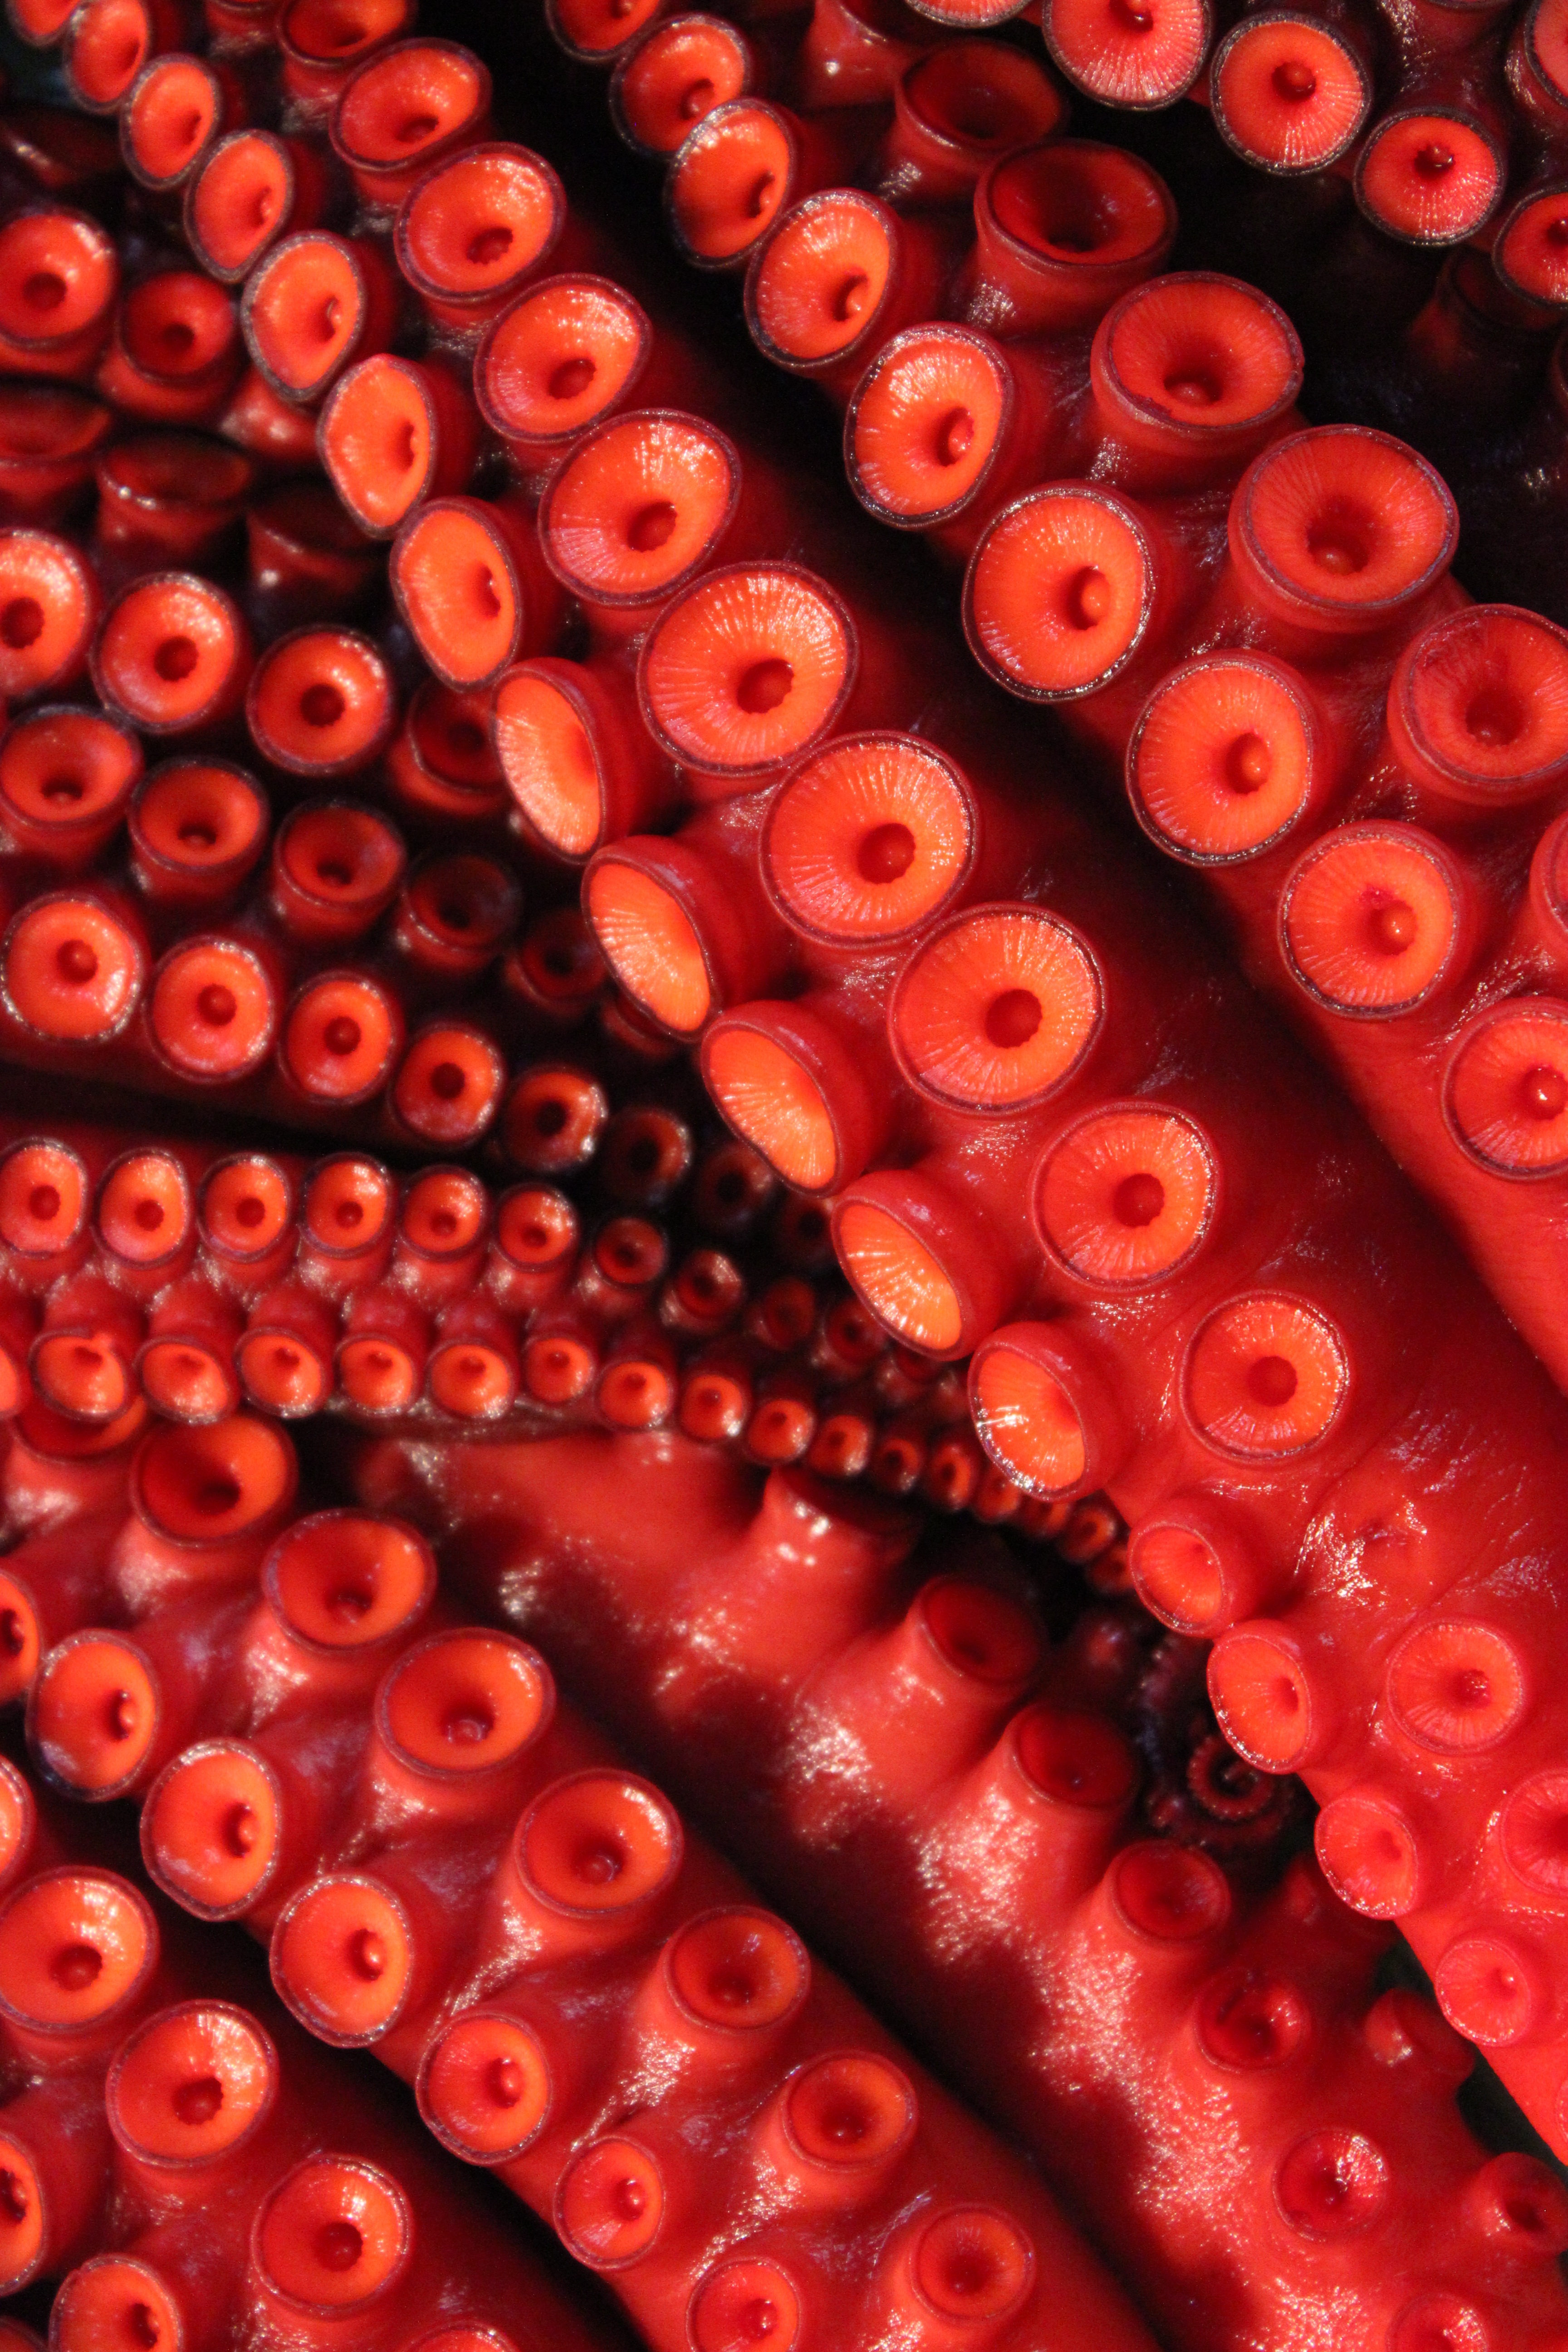
sea, ocean, flower, petal, animal, red, produce, seafood, market, aquatic, colorful, fish, squid, cuisine, coral, invertebrate, close up, octopus, marine, tentacles, macro photography, sucker, marine invertebrates